Ur-Nammu

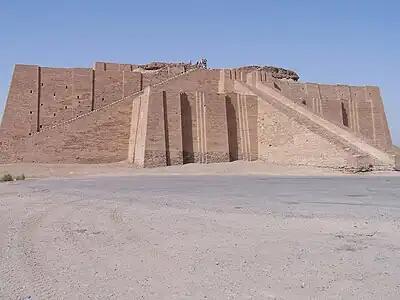
Ur-Nammu built the great Ziggurat of Ur

Ur-Nammu was also responsible for ordering the construction of a number of ziggurats, including the Great Ziggurat of Ur. It has been suggested, based on a much later literary composition, that he was killed in battle after he had been abandoned by his army. He was succeeded by his son Shulgi. One known daughter, Ama-barag, married a local man. The other known daughter was consecrated as the en-priestess of Nanna in Ur, taking the clerical name En-nir-gal-an-na (En-nirgal-ana). Two inscriptions found in Ur read: